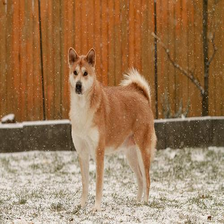
Species: dog
Breed: shiba inu